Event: Nepal Earthquake
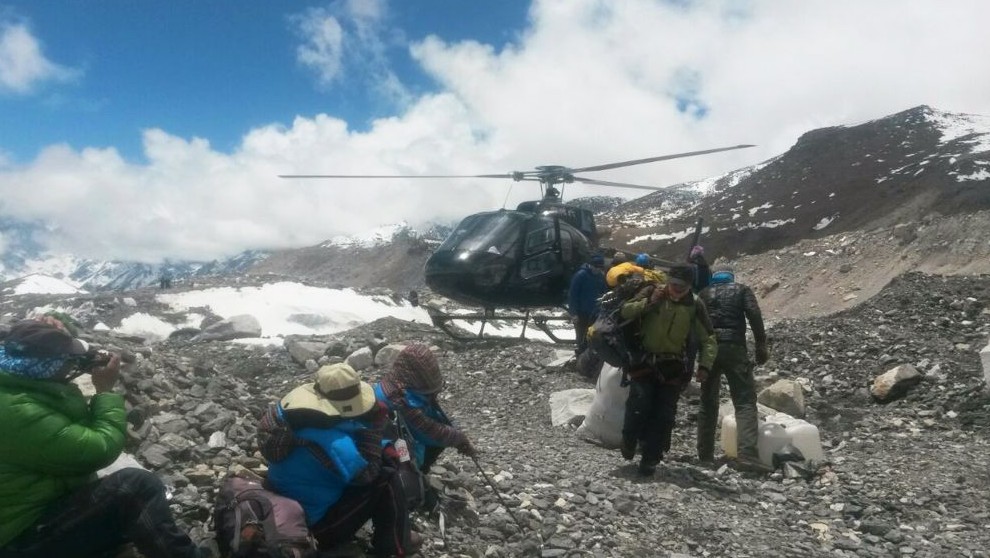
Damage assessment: no_damage